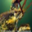
Label: lobster